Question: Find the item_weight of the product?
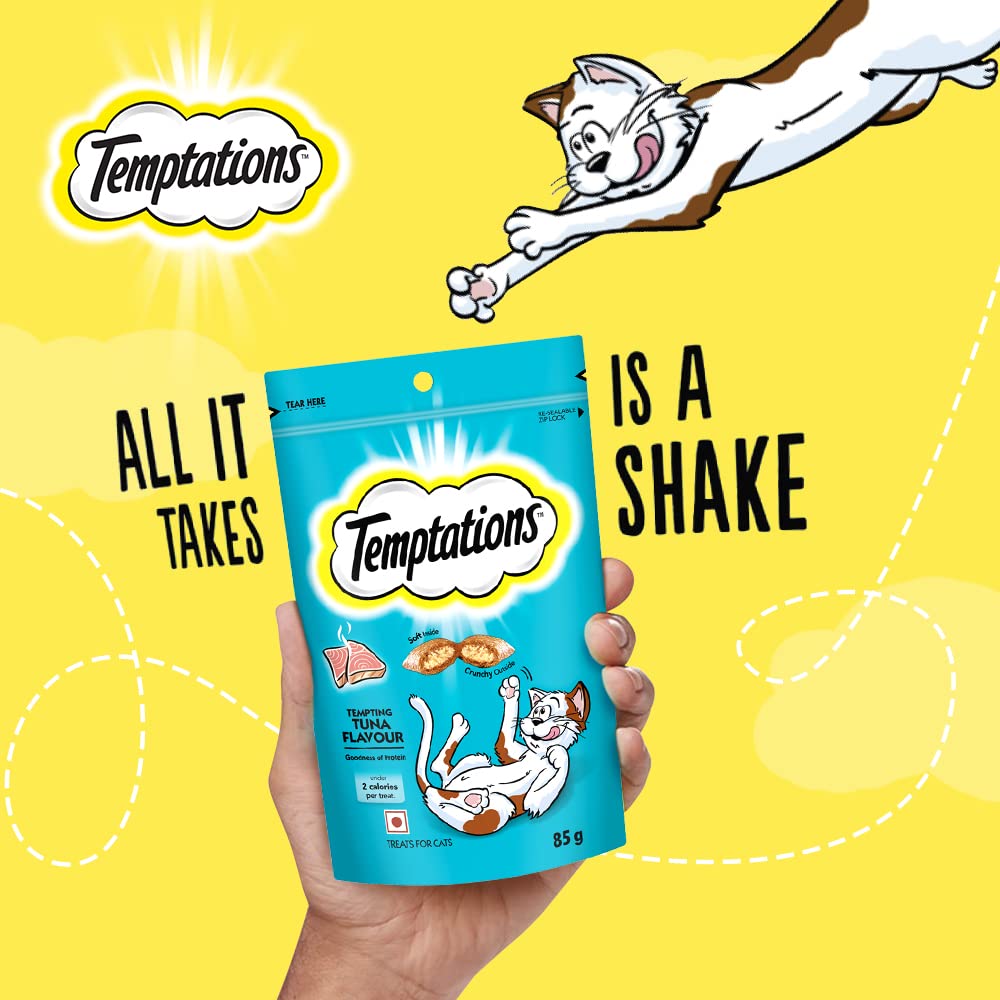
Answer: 85 gram